1966 Tasman Series

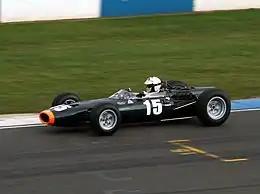
Jackie Stewart won the championship driving a BRM P261 similar to that shown above

Each driver could retain points won in the New Zealand Grand Prix and in any other two races in New Zealand plus points won in the Australian Grand Prix and in any in other two races in Australia.